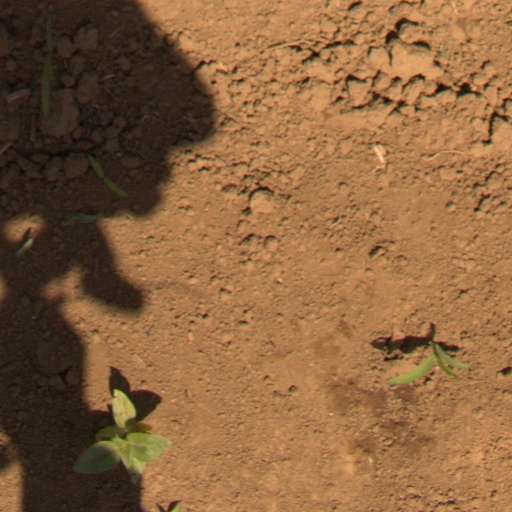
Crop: Jerusalem artichoke